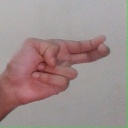
अक्षर: ह